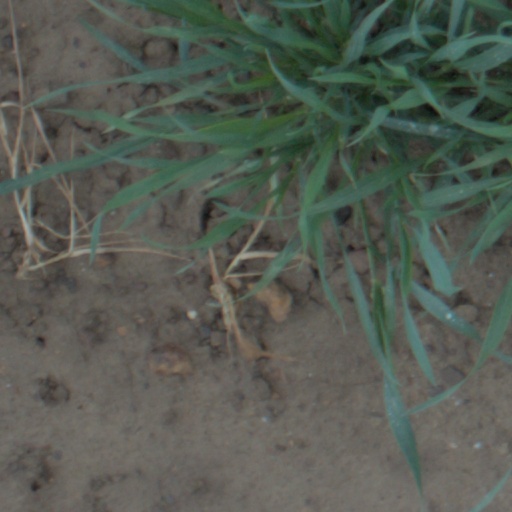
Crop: wheat